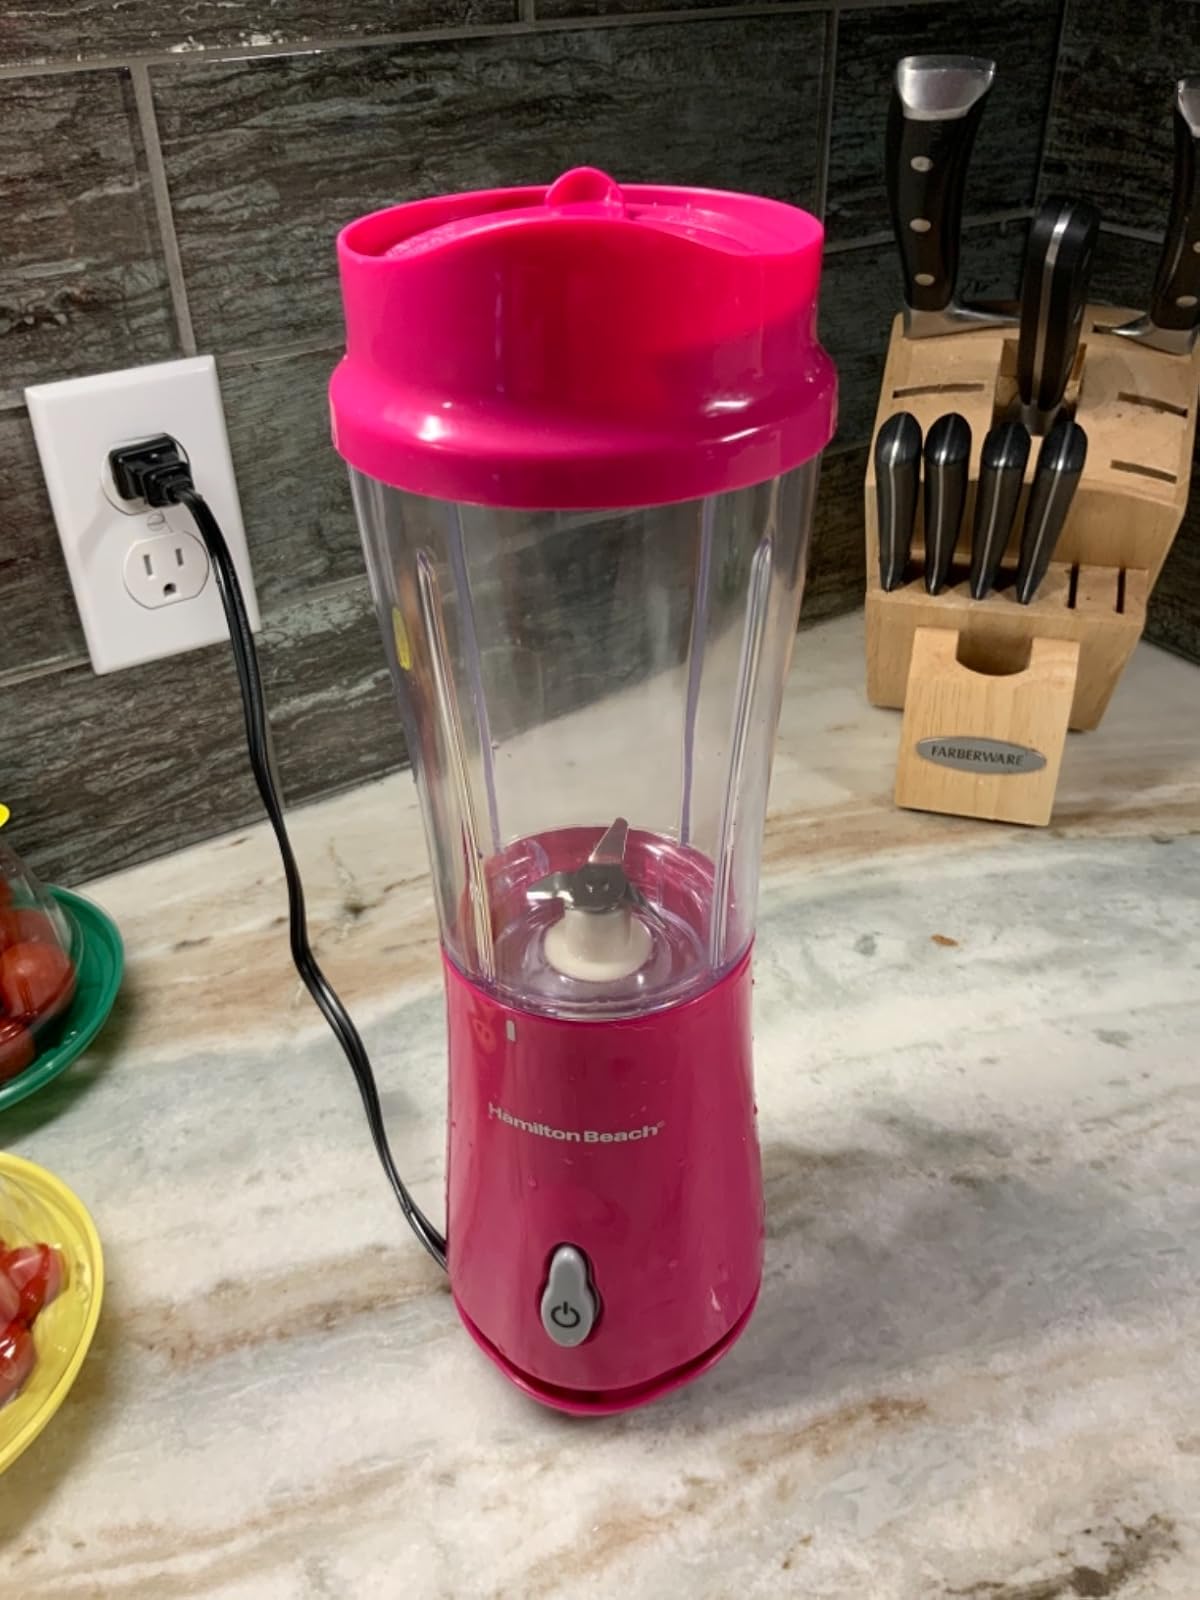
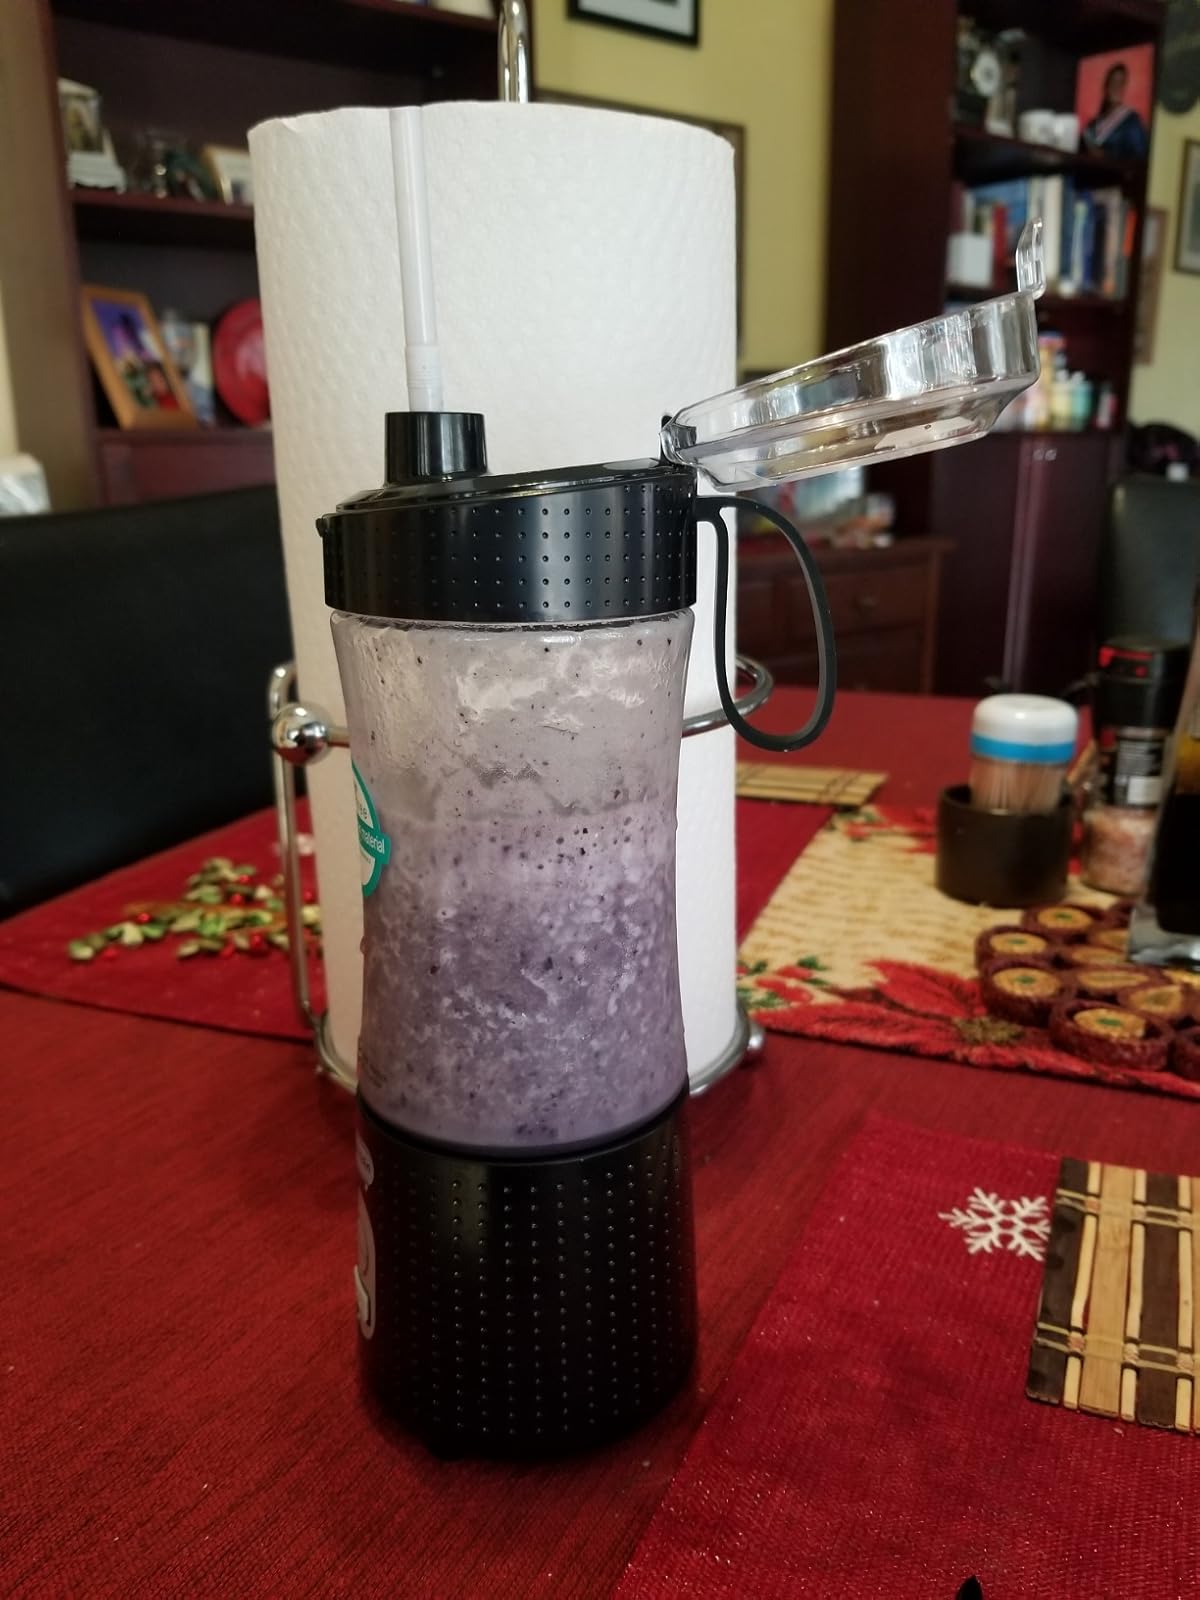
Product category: items_blender
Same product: no